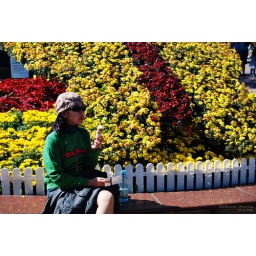
my girl in green 3